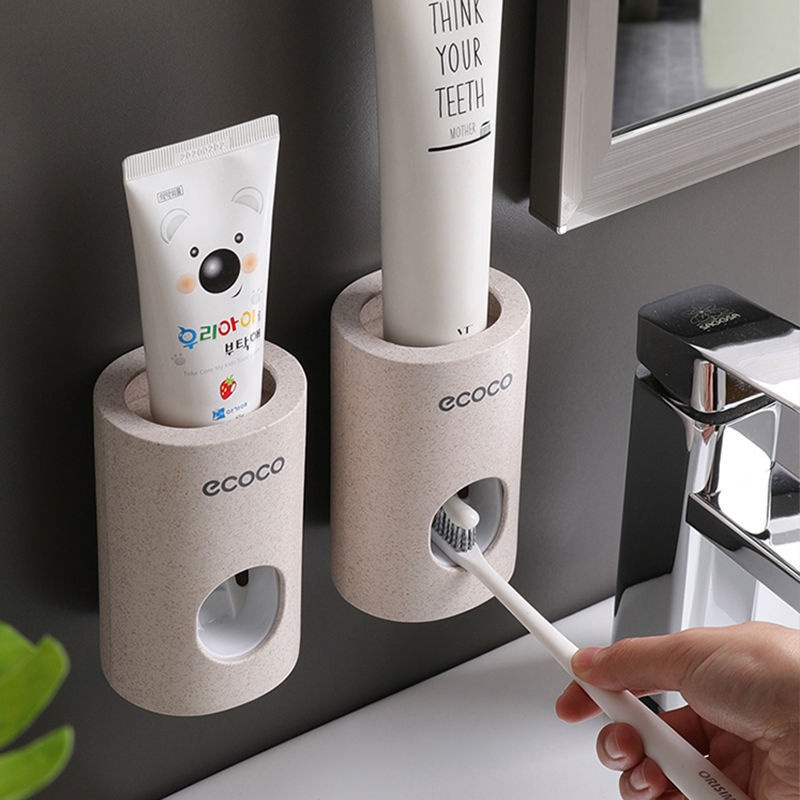
Smart Home Life Good Things Artifact Small Supplies
Product information: Specifications: ecoco single toothpaste dispenser [2 packs]] Size: 15-18cm Style: simple and modern Size: Packing list: Toothpaste dispenser*2 Product Image:
Category: Home & Garden > Bathroom Accessories > Toothbrush Holders